Al-Hallaniyah

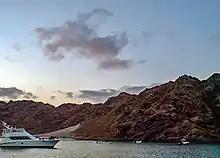
Al Hallaniyah

Al Hallaniyah is the largest and most populated of the Khuriya Muriya Islands, which belong to Oman. It is located in the center of the group, eight kilometers east of "Al-Sawda", the closest island, and the second largest of the group. The area is . The only village is located on the flat western part, with a population in the range of 100 to 150. It is reachable by boat or plane. An airstrip is located nearby.